1915 Argentine Primera División

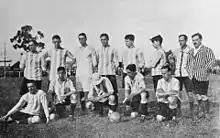
Racing Club, champions

The 1915 Argentine Primera División was the 24th season of top-flight football in Argentina. The season began on April 4 and ended in January 1916. The reunification of the "Asociación Argentina de Football" and the "Federación Argentina de Football" brought the creation of a championship of 25 teams. The tournament took a league format with each team playing the others once.